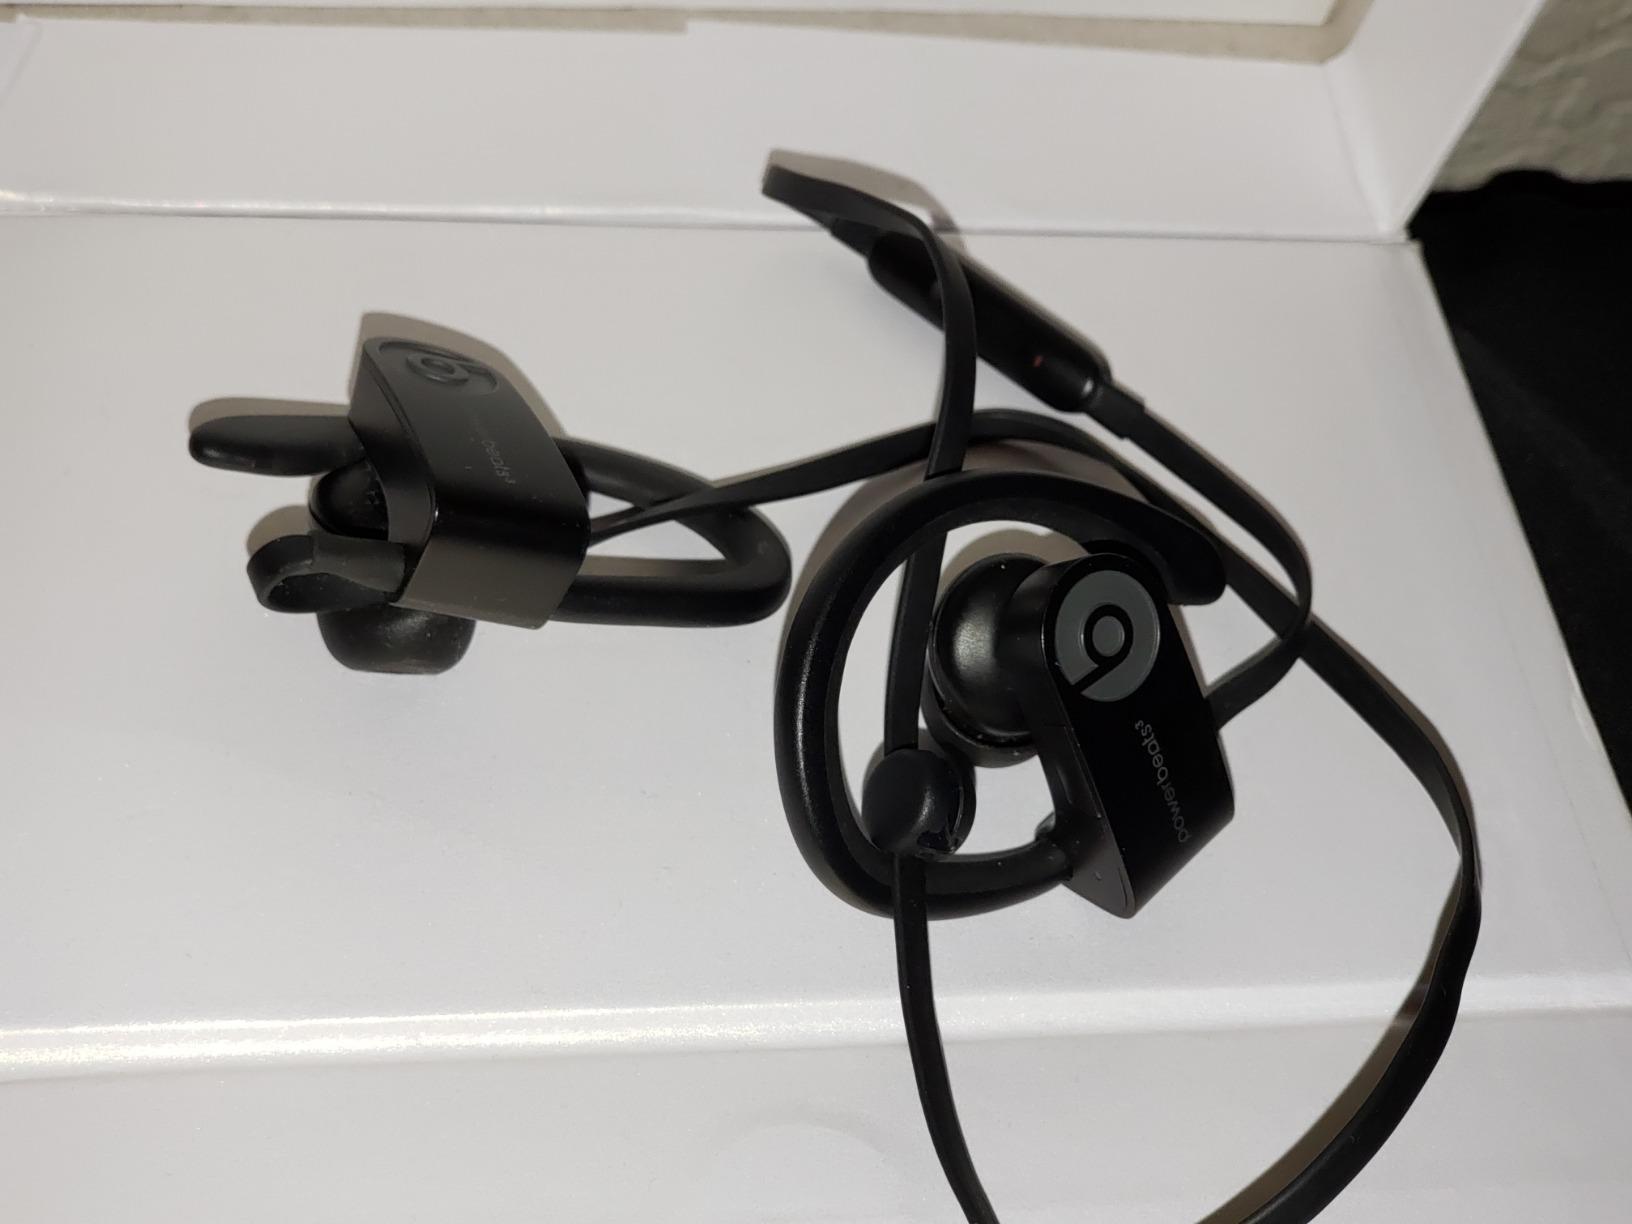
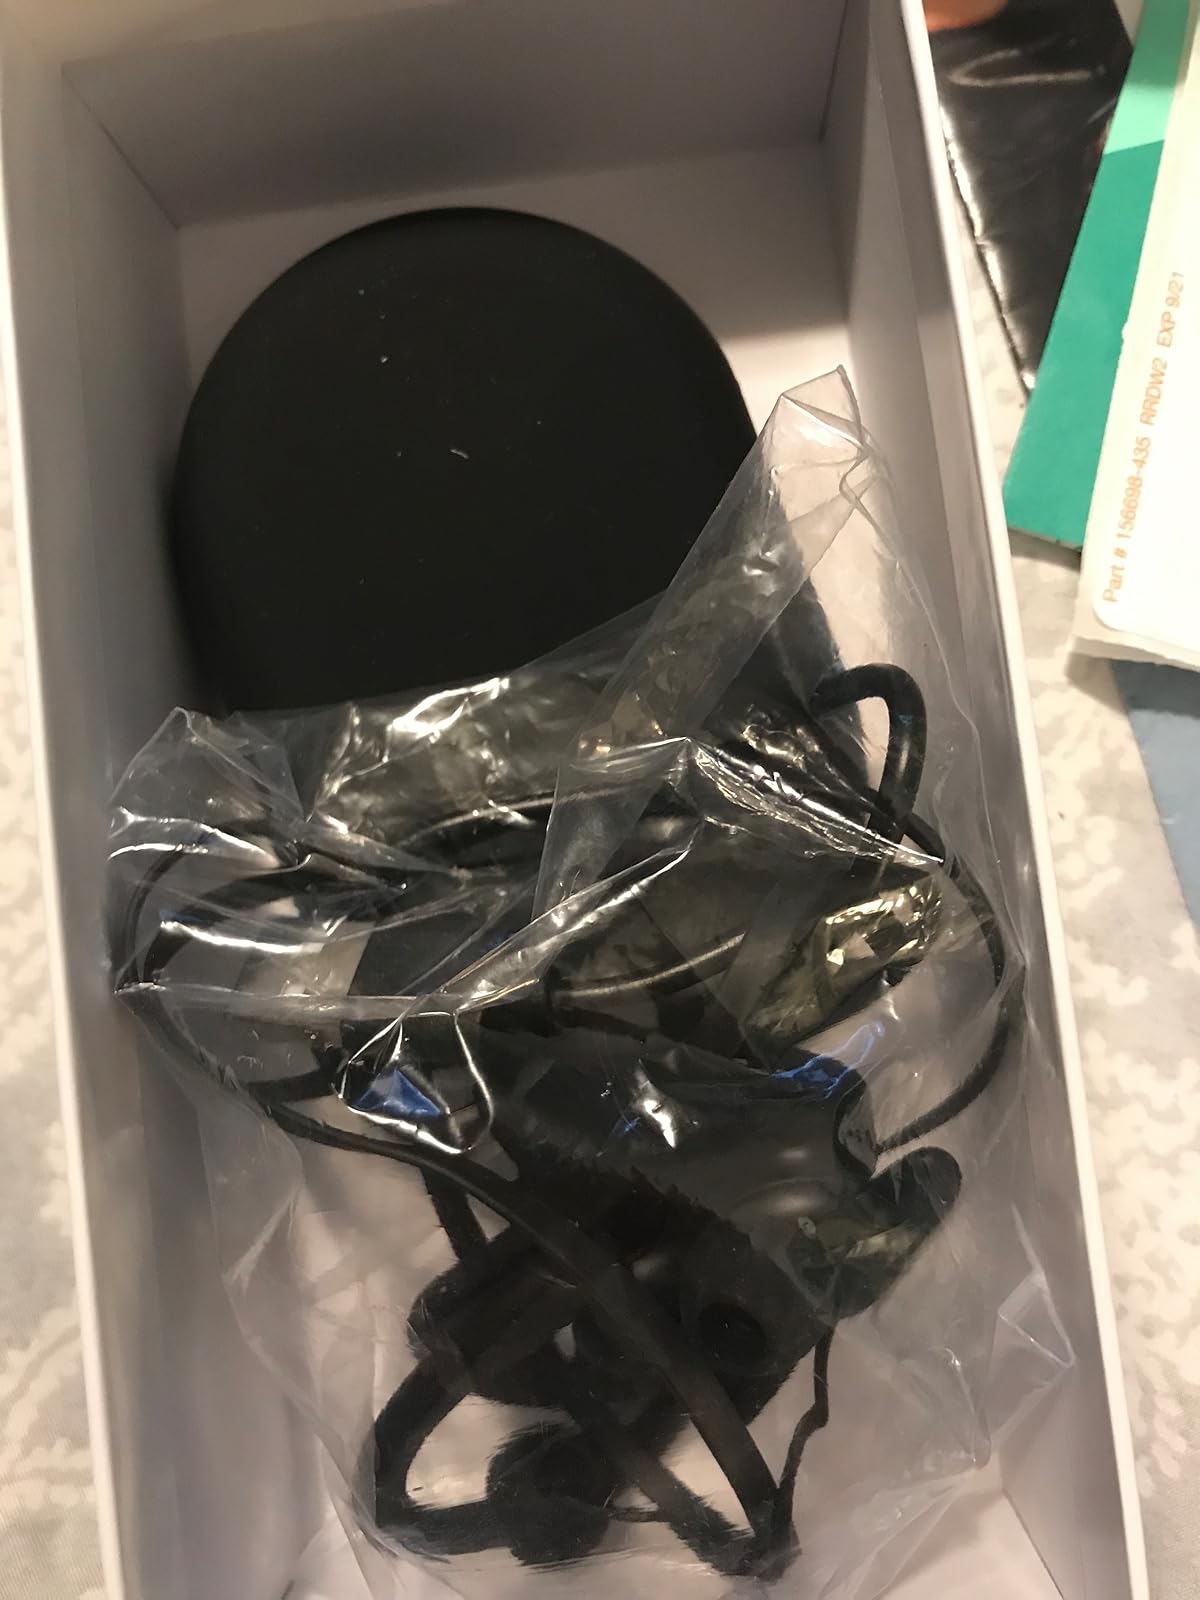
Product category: headphones
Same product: yes